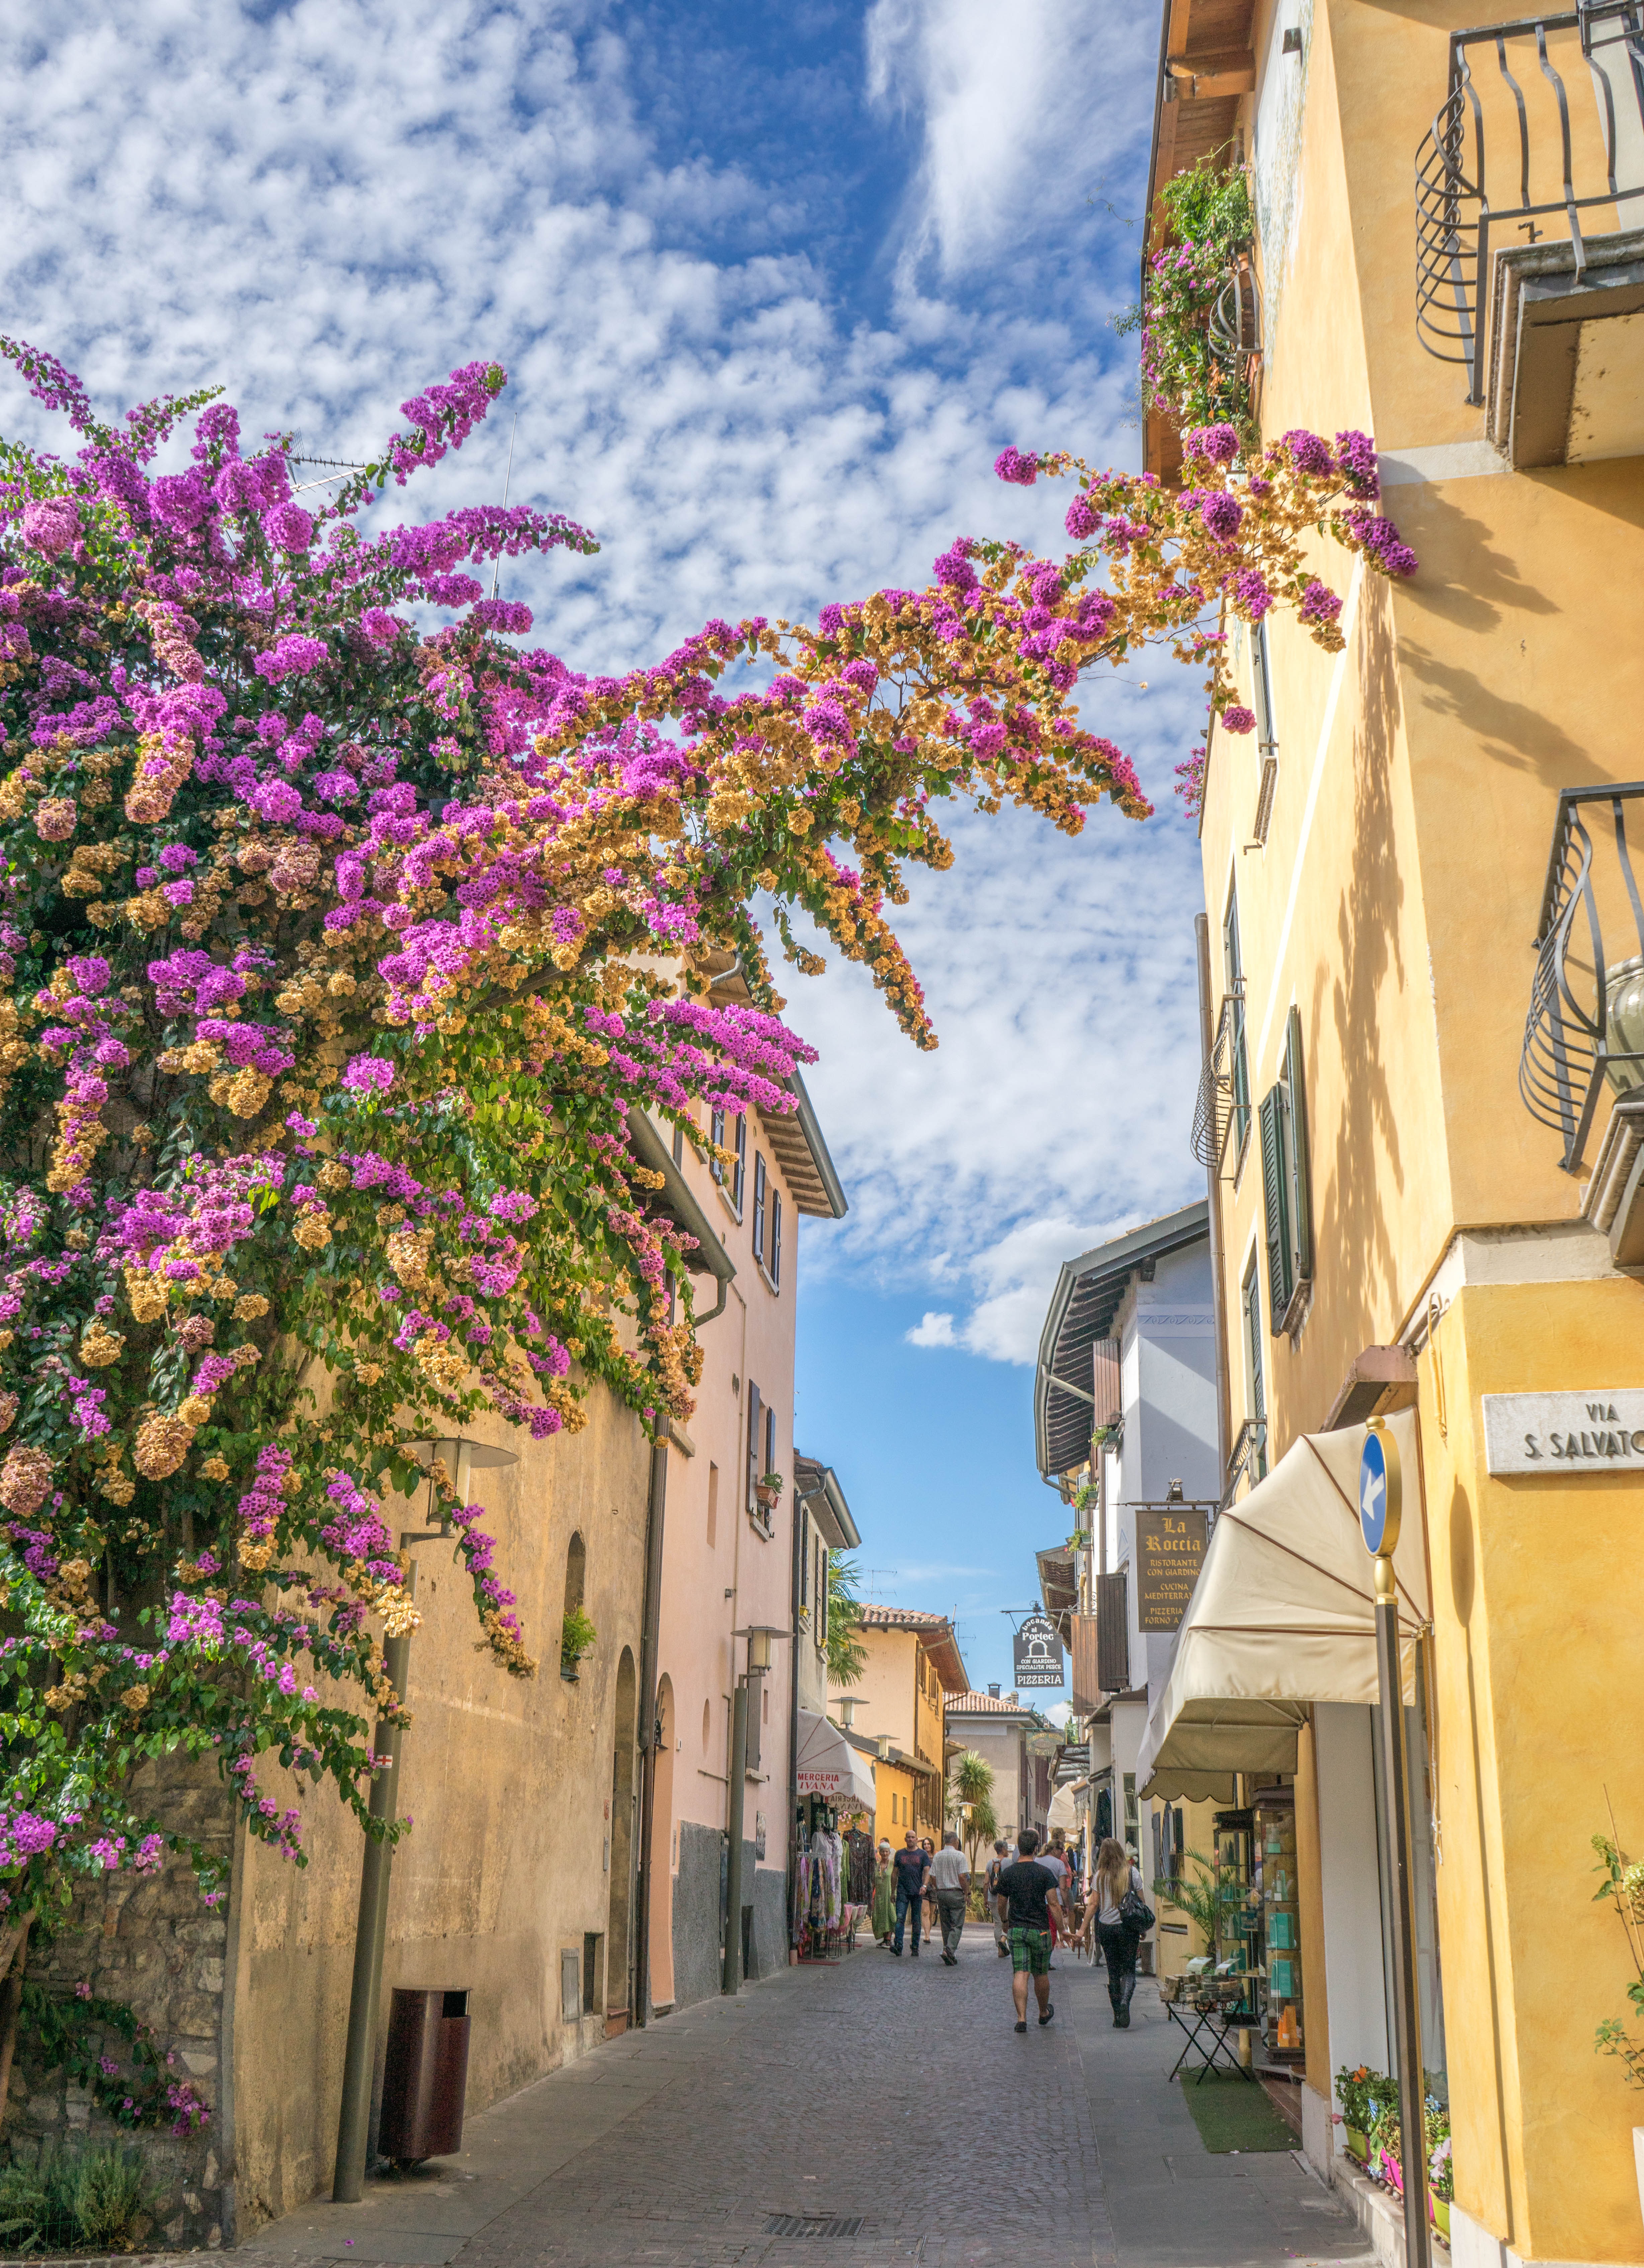
tree, architecture, plant, road, street, flower, town, view, building, old, travel, village, europe, spring, color, autumn, italy, exterior, tourism, season, flowers, medieval, infrastructure, neighbourhood, lombardy, lake garda, sirmione, human settlement